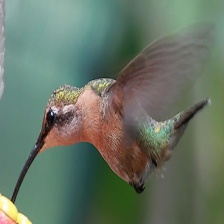
Species: LUCIFER HUMMINGBIRD
Scientific name: CALOTHORAX LUCIFER
ImageNet parent category: hummingbird